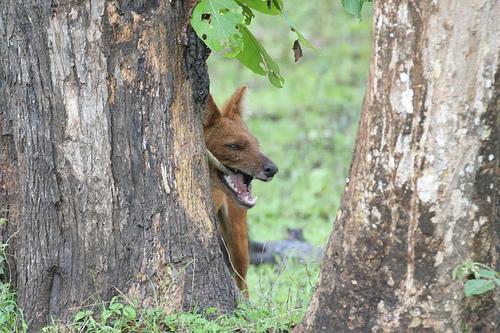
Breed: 209-n000043-dhole